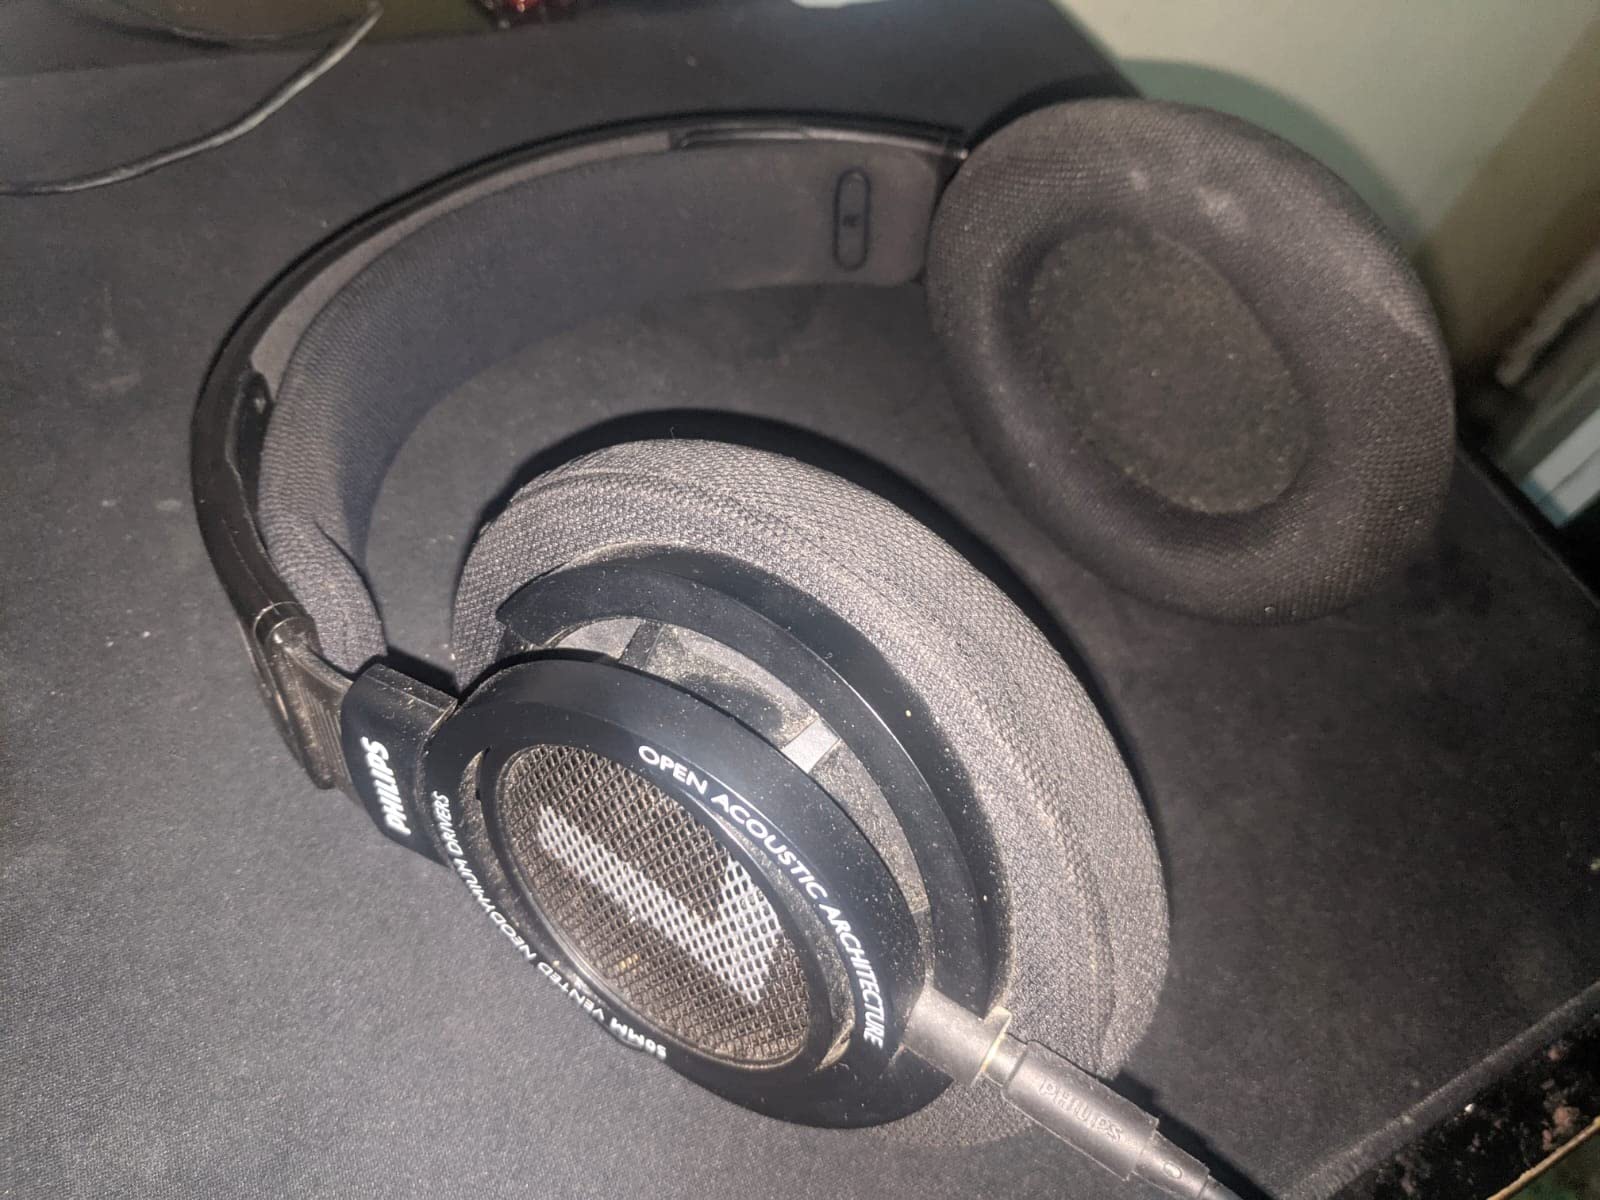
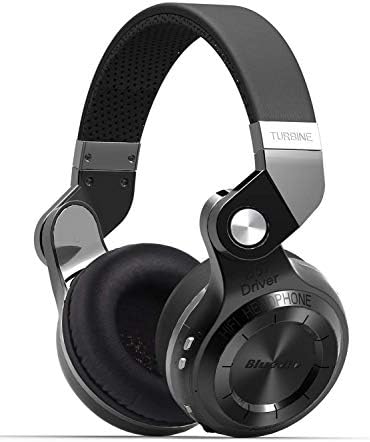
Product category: headphones
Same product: no